Elpidophoros of America

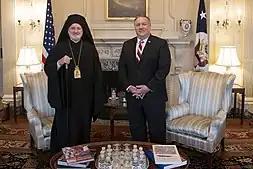

Archbishop Elpidophoros was born Ioannis Lambriniadis in Istanbul's Bakırköy district (Makrohori), Turkey, to Vassilis and Nadia Lambriniadis on November 28, 1967. He attended the Urban School of Makrochori in Istanbul and later completed high school in Athens, Greece. Graduating with highest honors from Aristotle University of Thessaloniki in 1991 with a Bachelor's degree in Theology, he continued his studies at the University of Bonn in Germany, earning a Master of Arts degree in Philosophy in 1993. He studied Arabic at the University of Balamand, Lebanon and obtained a Ph.D. in Theology from Aristotle University of Thessaloniki in 2001, again graduating with highest honors.